Sandia Mountains

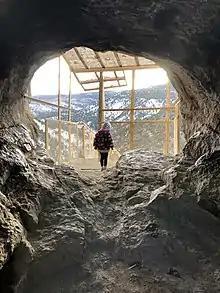
Sandia Cave

"Sandía" means "watermelon" in Spanish, and is popularly believed to be a reference to the reddish color of the mountains at sunset. Also, when viewed from the west, the profile of the mountains is a long ridge, with a thin zone of green conifers near the top, suggesting the "rind" of the watermelon. However, as Robert Julyan notes, "the most likely explanation is the one believed by the Sandia Indians: the Spaniards, when they encountered the Pueblo in 1540, called it Sandia, because they thought the squash gourds growing there were watermelons, and the name Sandia soon was transferred to the mountains east of the pueblo."